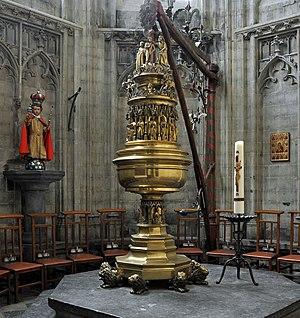
Hal (Belgique)